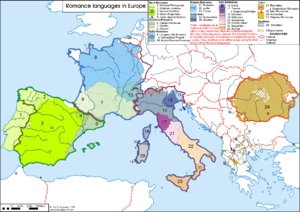
Latinske folkeslag
De romanske sprog i Europa i 1900-tallet.
Latinske folkeslag eller romanske folkeslag er en betegnelse for de folkeslag, der i høj grad er præget af romersk kultur og som taler et romansk sprog. De romanske sprog har udviklet sig med baggrund i vulgærlatin.